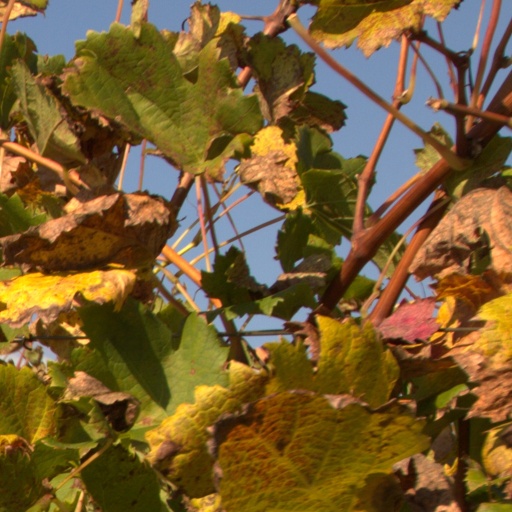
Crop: grape